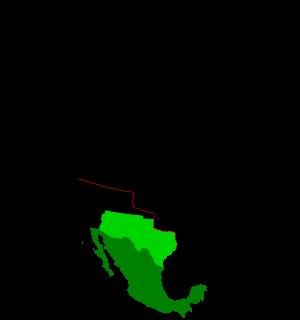
Le télégramme Zimmermann est un télégramme diplomatique qui a été envoyé le 16 janvier 1917 par le ministre des Affaires étrangères de l'Empire allemand, Arthur Zimmermann, à l'ambassadeur allemand au Mexique, Heinrich von Eckardt, au plus fort de la Première Guerre mondiale. Il donnait l'instruction à l'ambassadeur de se mettre en contact avec le gouvernement mexicain et de lui proposer une alliance contre les États-Unis. Il fut intercepté par le Royaume-Uni et son contenu a accéléré l'entrée en guerre des États-Unis.